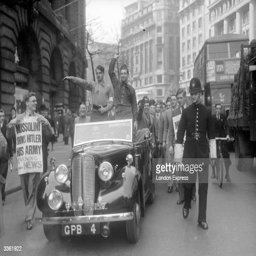
students pass along road led by a car containing a character dressed as person giving a salute